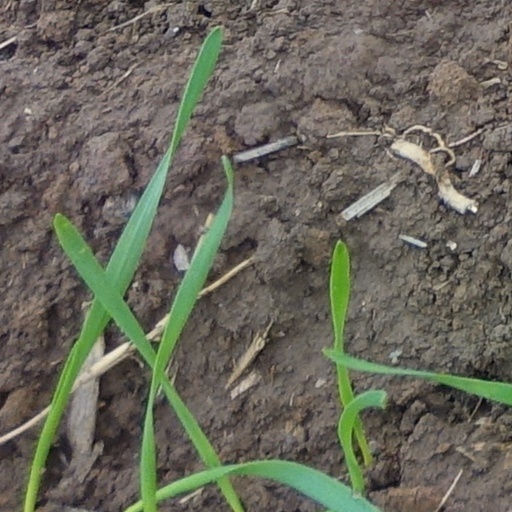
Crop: wheat